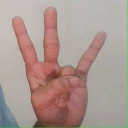
अक्षर: क्ष